Question: What is the steam color?
Tambaya: Menene launin tiririn?
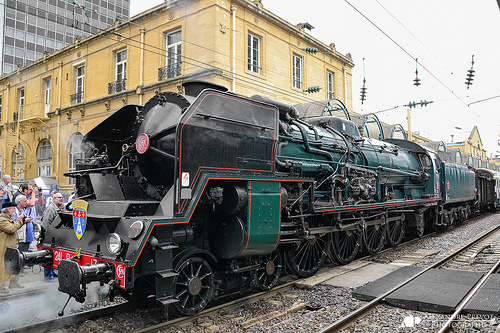
Answer: White.
Amsa: Fari.